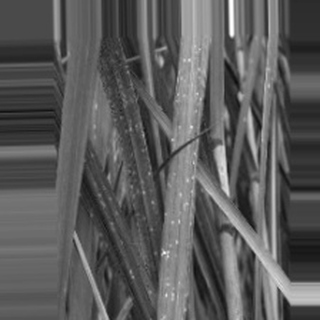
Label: sugarcane_bacterial_blight